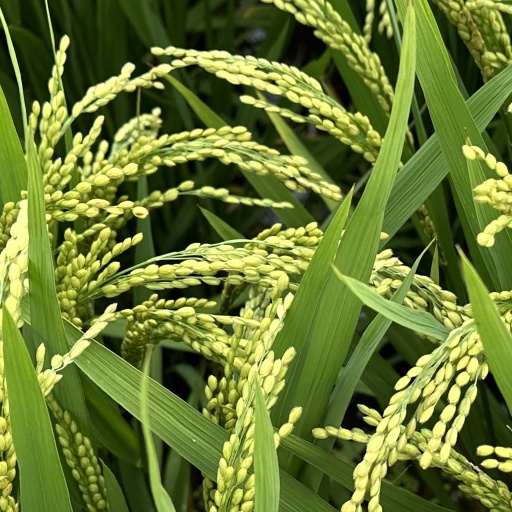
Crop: rice